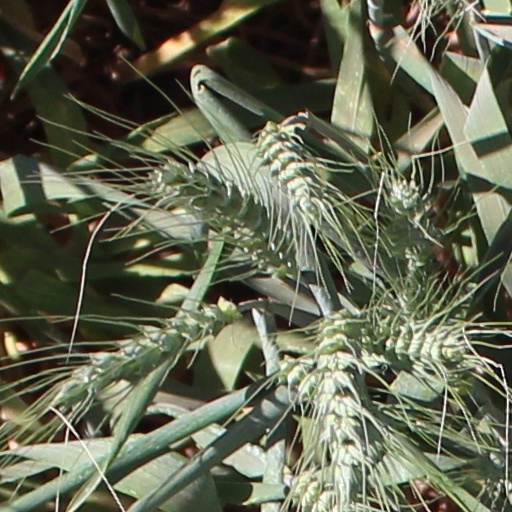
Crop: wheat